Azerbaijanis

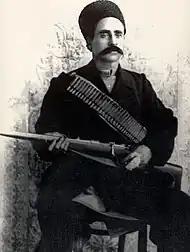
Sattar Khan (1868–1914) was a major revolutionary figure in the late Qajar period in Iran

The Safavids, who rose from around Ardabil in Iranian Azerbaijan and lasted until 1722, established the foundations of the modern Iranian state. The Safavids, alongside their Ottoman archrivals, dominated the entire West Asian region and beyond for centuries. At its peak under Shah Abbas the Great, it rivaled its political and ideological archrival the Ottoman empire in military strength. Noted for achievements in state-building, architecture, and the sciences, the Safavid state crumbled due to internal decay (mostly royal intrigues), ethnic minority uprisings and external pressures from the Russians, and the eventually opportunistic Afghans, who would mark the end of the dynasty. The Safavids encouraged and spread Shi'a Islam, as well as the arts and culture, and Shah Abbas the Great created an intellectual atmosphere that according to some scholars was a new "golden age". He reformed the government and the military and responded to the needs of the common people.